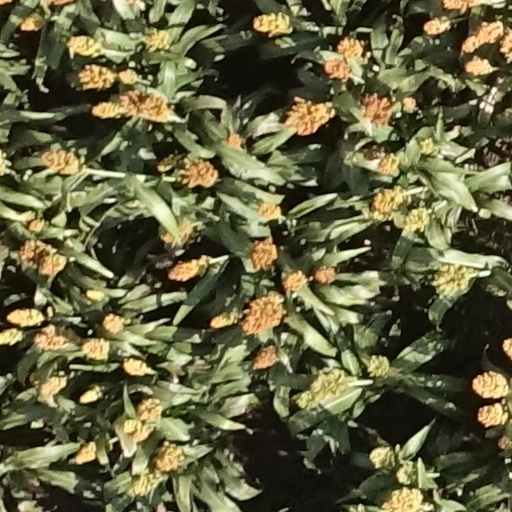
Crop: sorghum